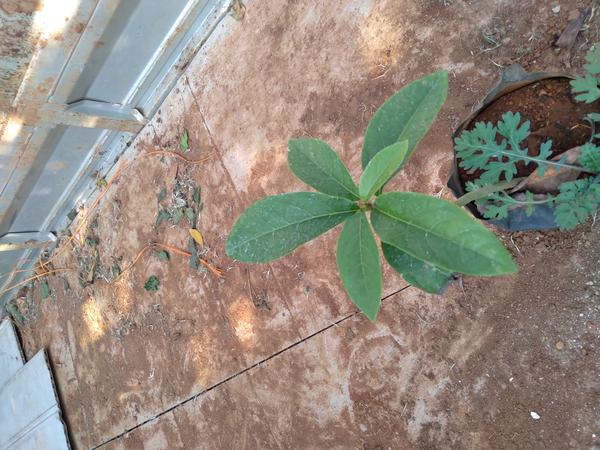
Plant: Mango